2015 Windows 10 400

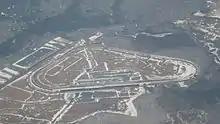
Pocono Raceway, the track where the race was held

Pocono Raceway (formerly Pocono International Raceway), also known as the Tricky Triangle, is a superspeedway located in the Pocono Mountains of Pennsylvania at Long Pond. It is the site of two annual NASCAR Sprint Cup Series races held just weeks apart in June and August, and one NASCAR Camping World Truck Series event in August. Since 2013, the track is also host to a Verizon IndyCar Series race.